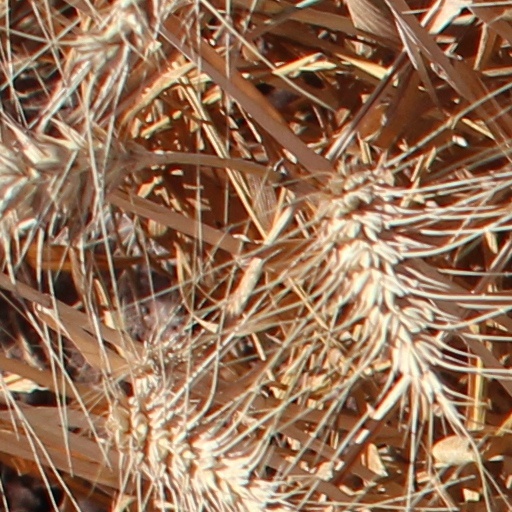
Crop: wheat